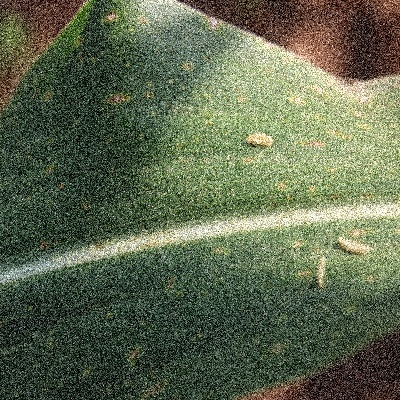
Label: Corn_(Maize)___Maize_Streak_Virus